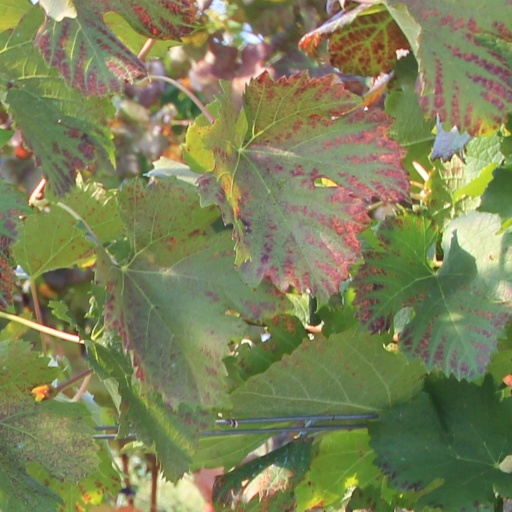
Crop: grape